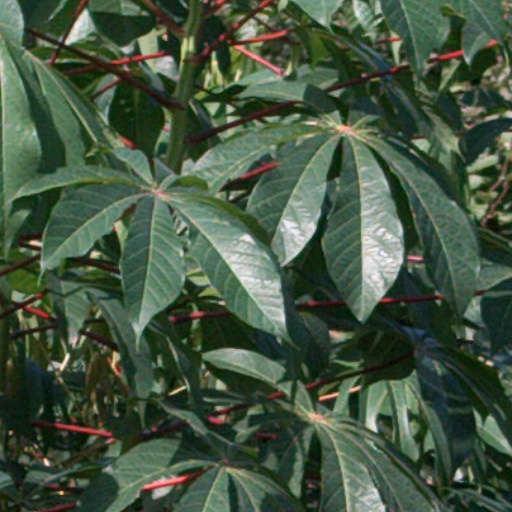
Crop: cassava